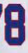
Number: 8